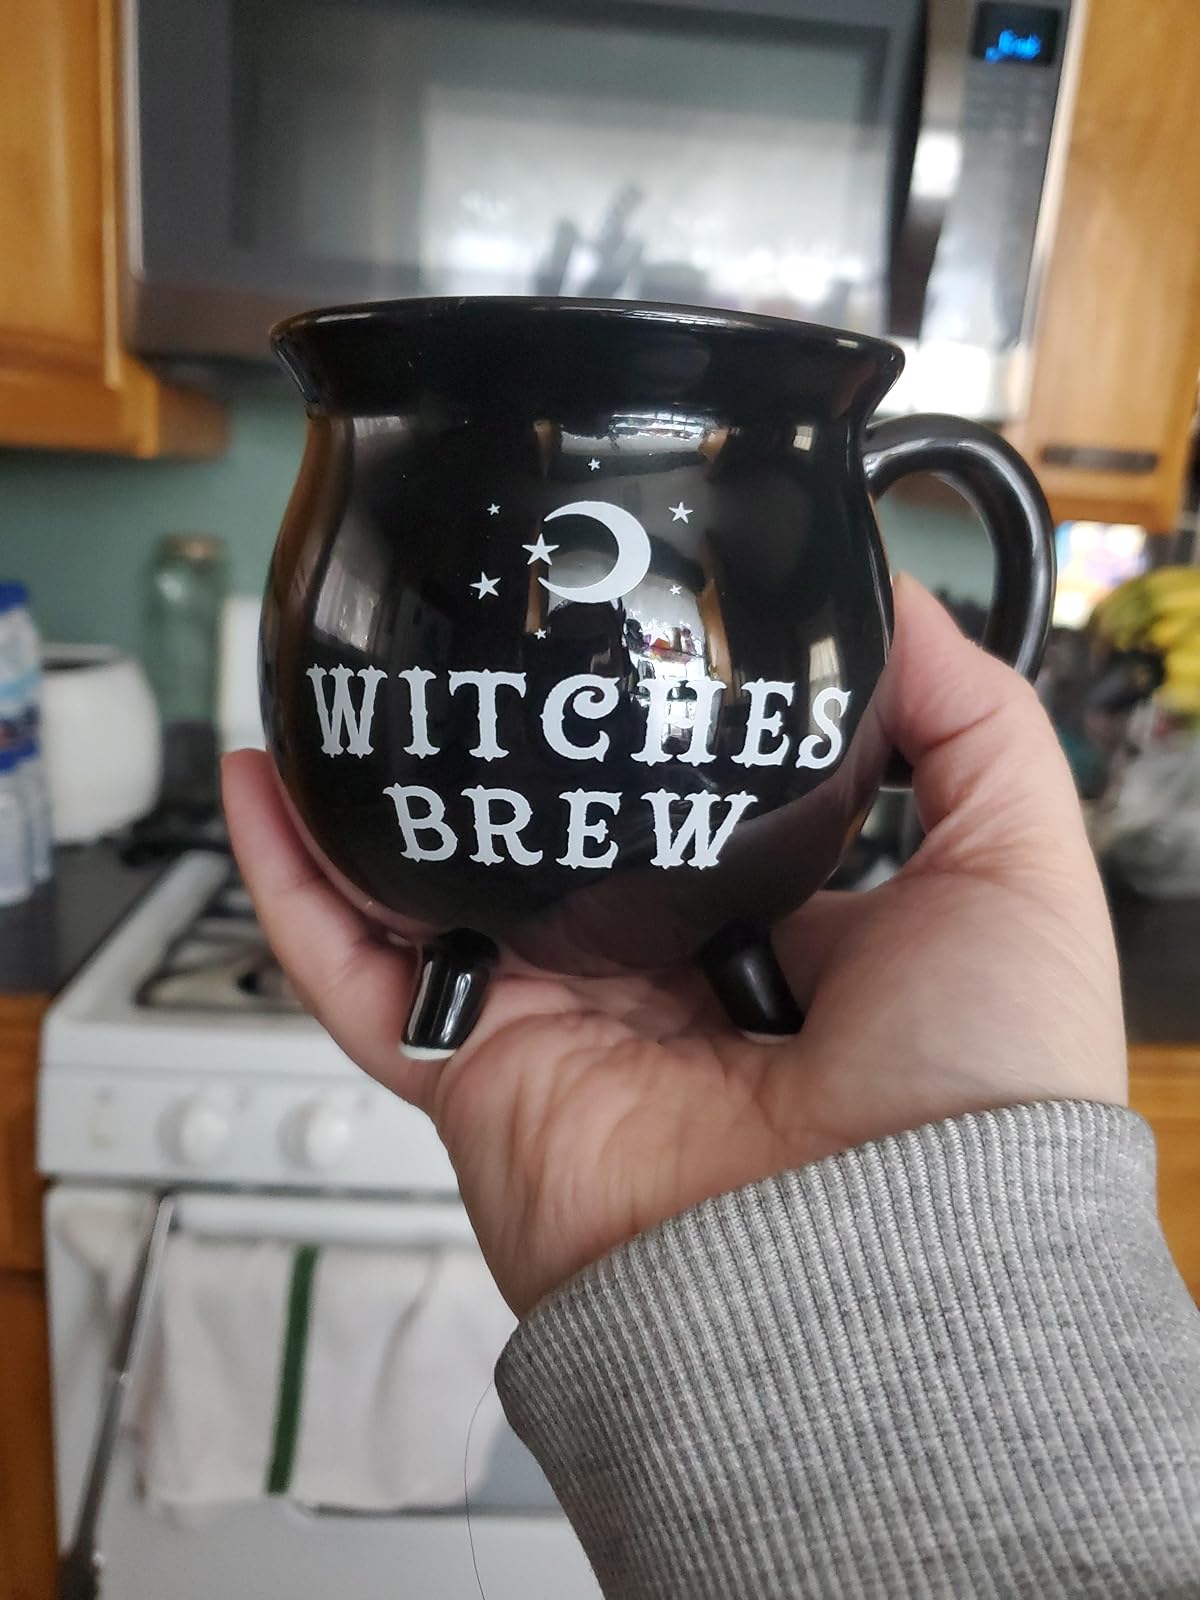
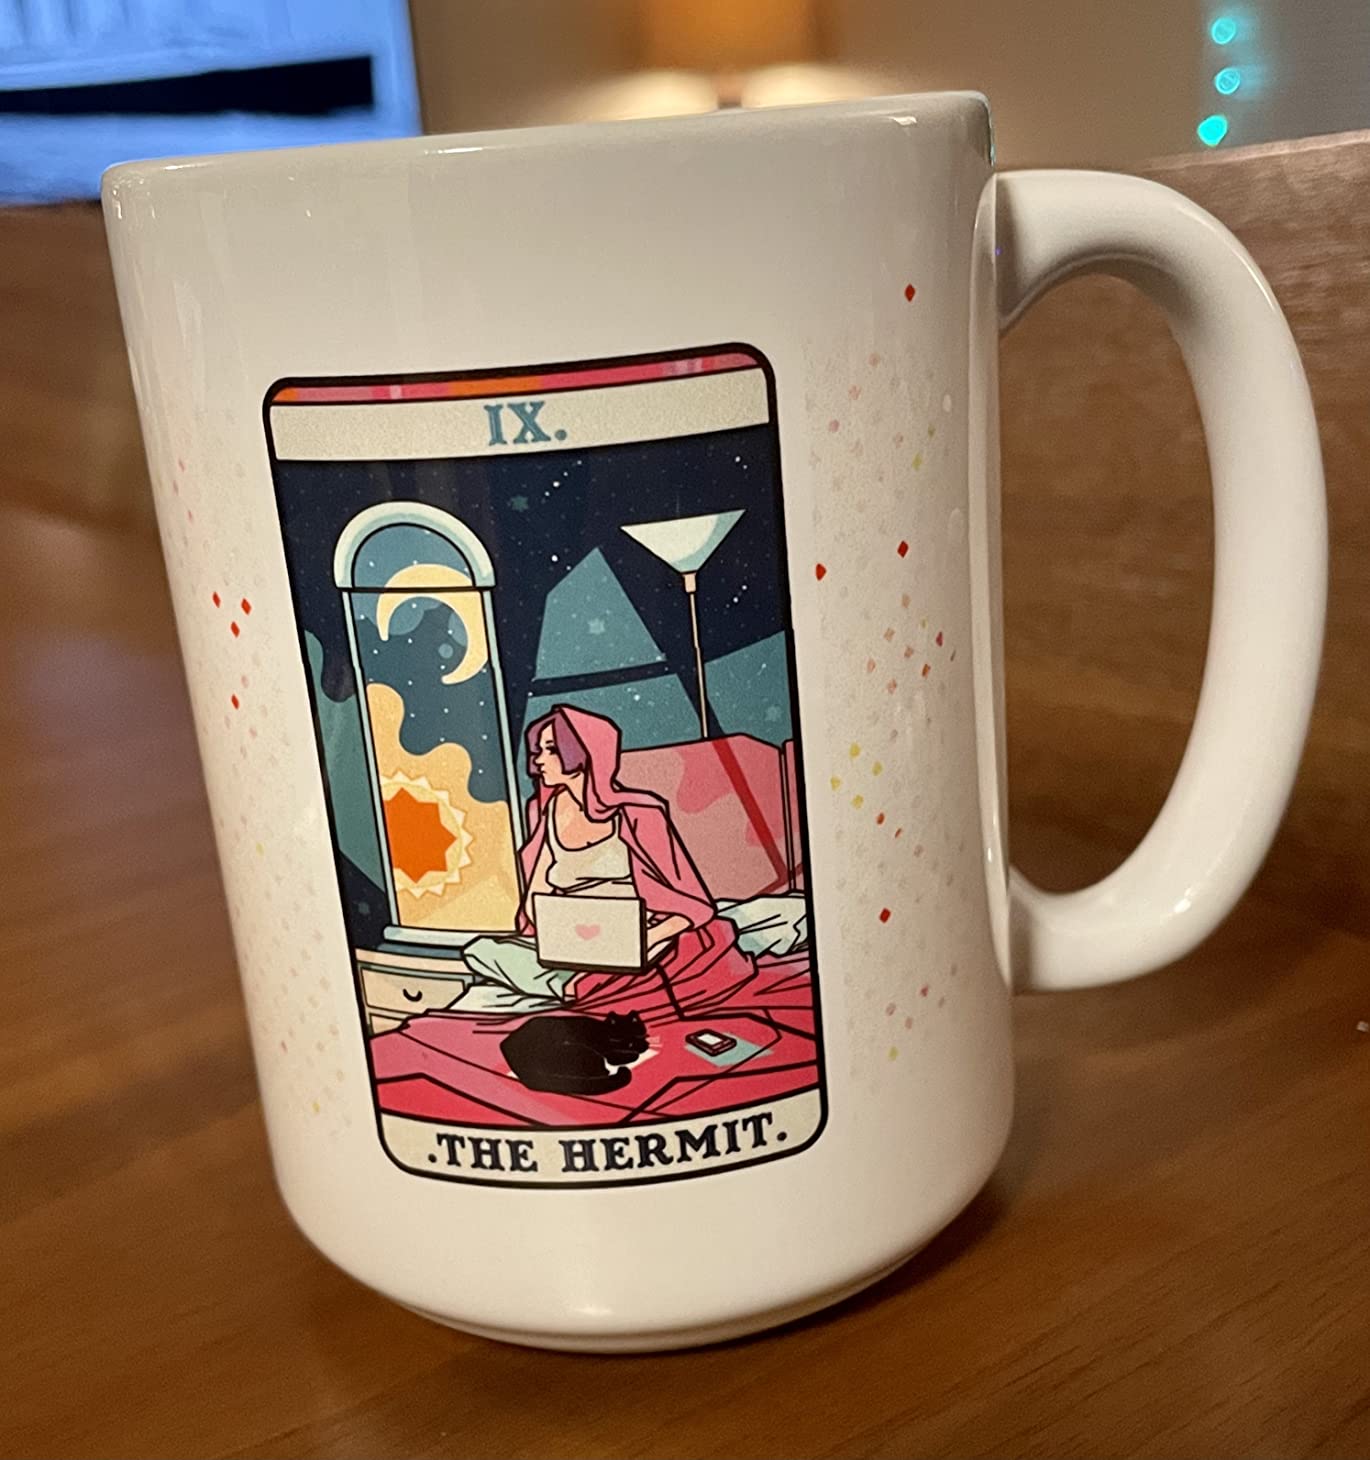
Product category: items_mug
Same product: no